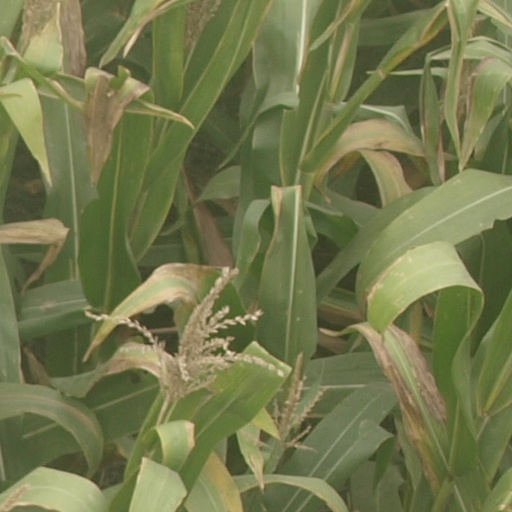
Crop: maize; corn